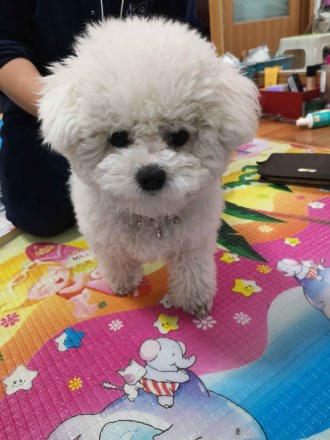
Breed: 3083-n000117-Bichon_Frise